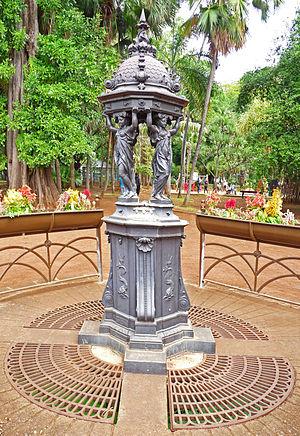
La plomberie est un métier très ancien, dont l'origine remonte à la construction des pyramides en Égypte antique ; attesté par des tuyaux en cuivre vieux de 4 500 ans, c'est un métier qui n'a cessé de s'améliorer et de se développer au cours des siècles et des générations de plombiers qui l'on servi.